Learning space

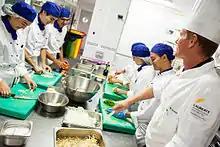
Experiential learning in a culinary arts facility

A school library (or a school library media center) is a library within a school where students, staff, and often, parents of a public or private school have access to a variety of resources, including books, periodicals, and other media. The library is sometimes referred to as a "resource center" or "media center", or may include these as components within the library. Libraries frequently include instructional and study space for individual or groups and in recent years have included internet-accessible computer stations or labs.